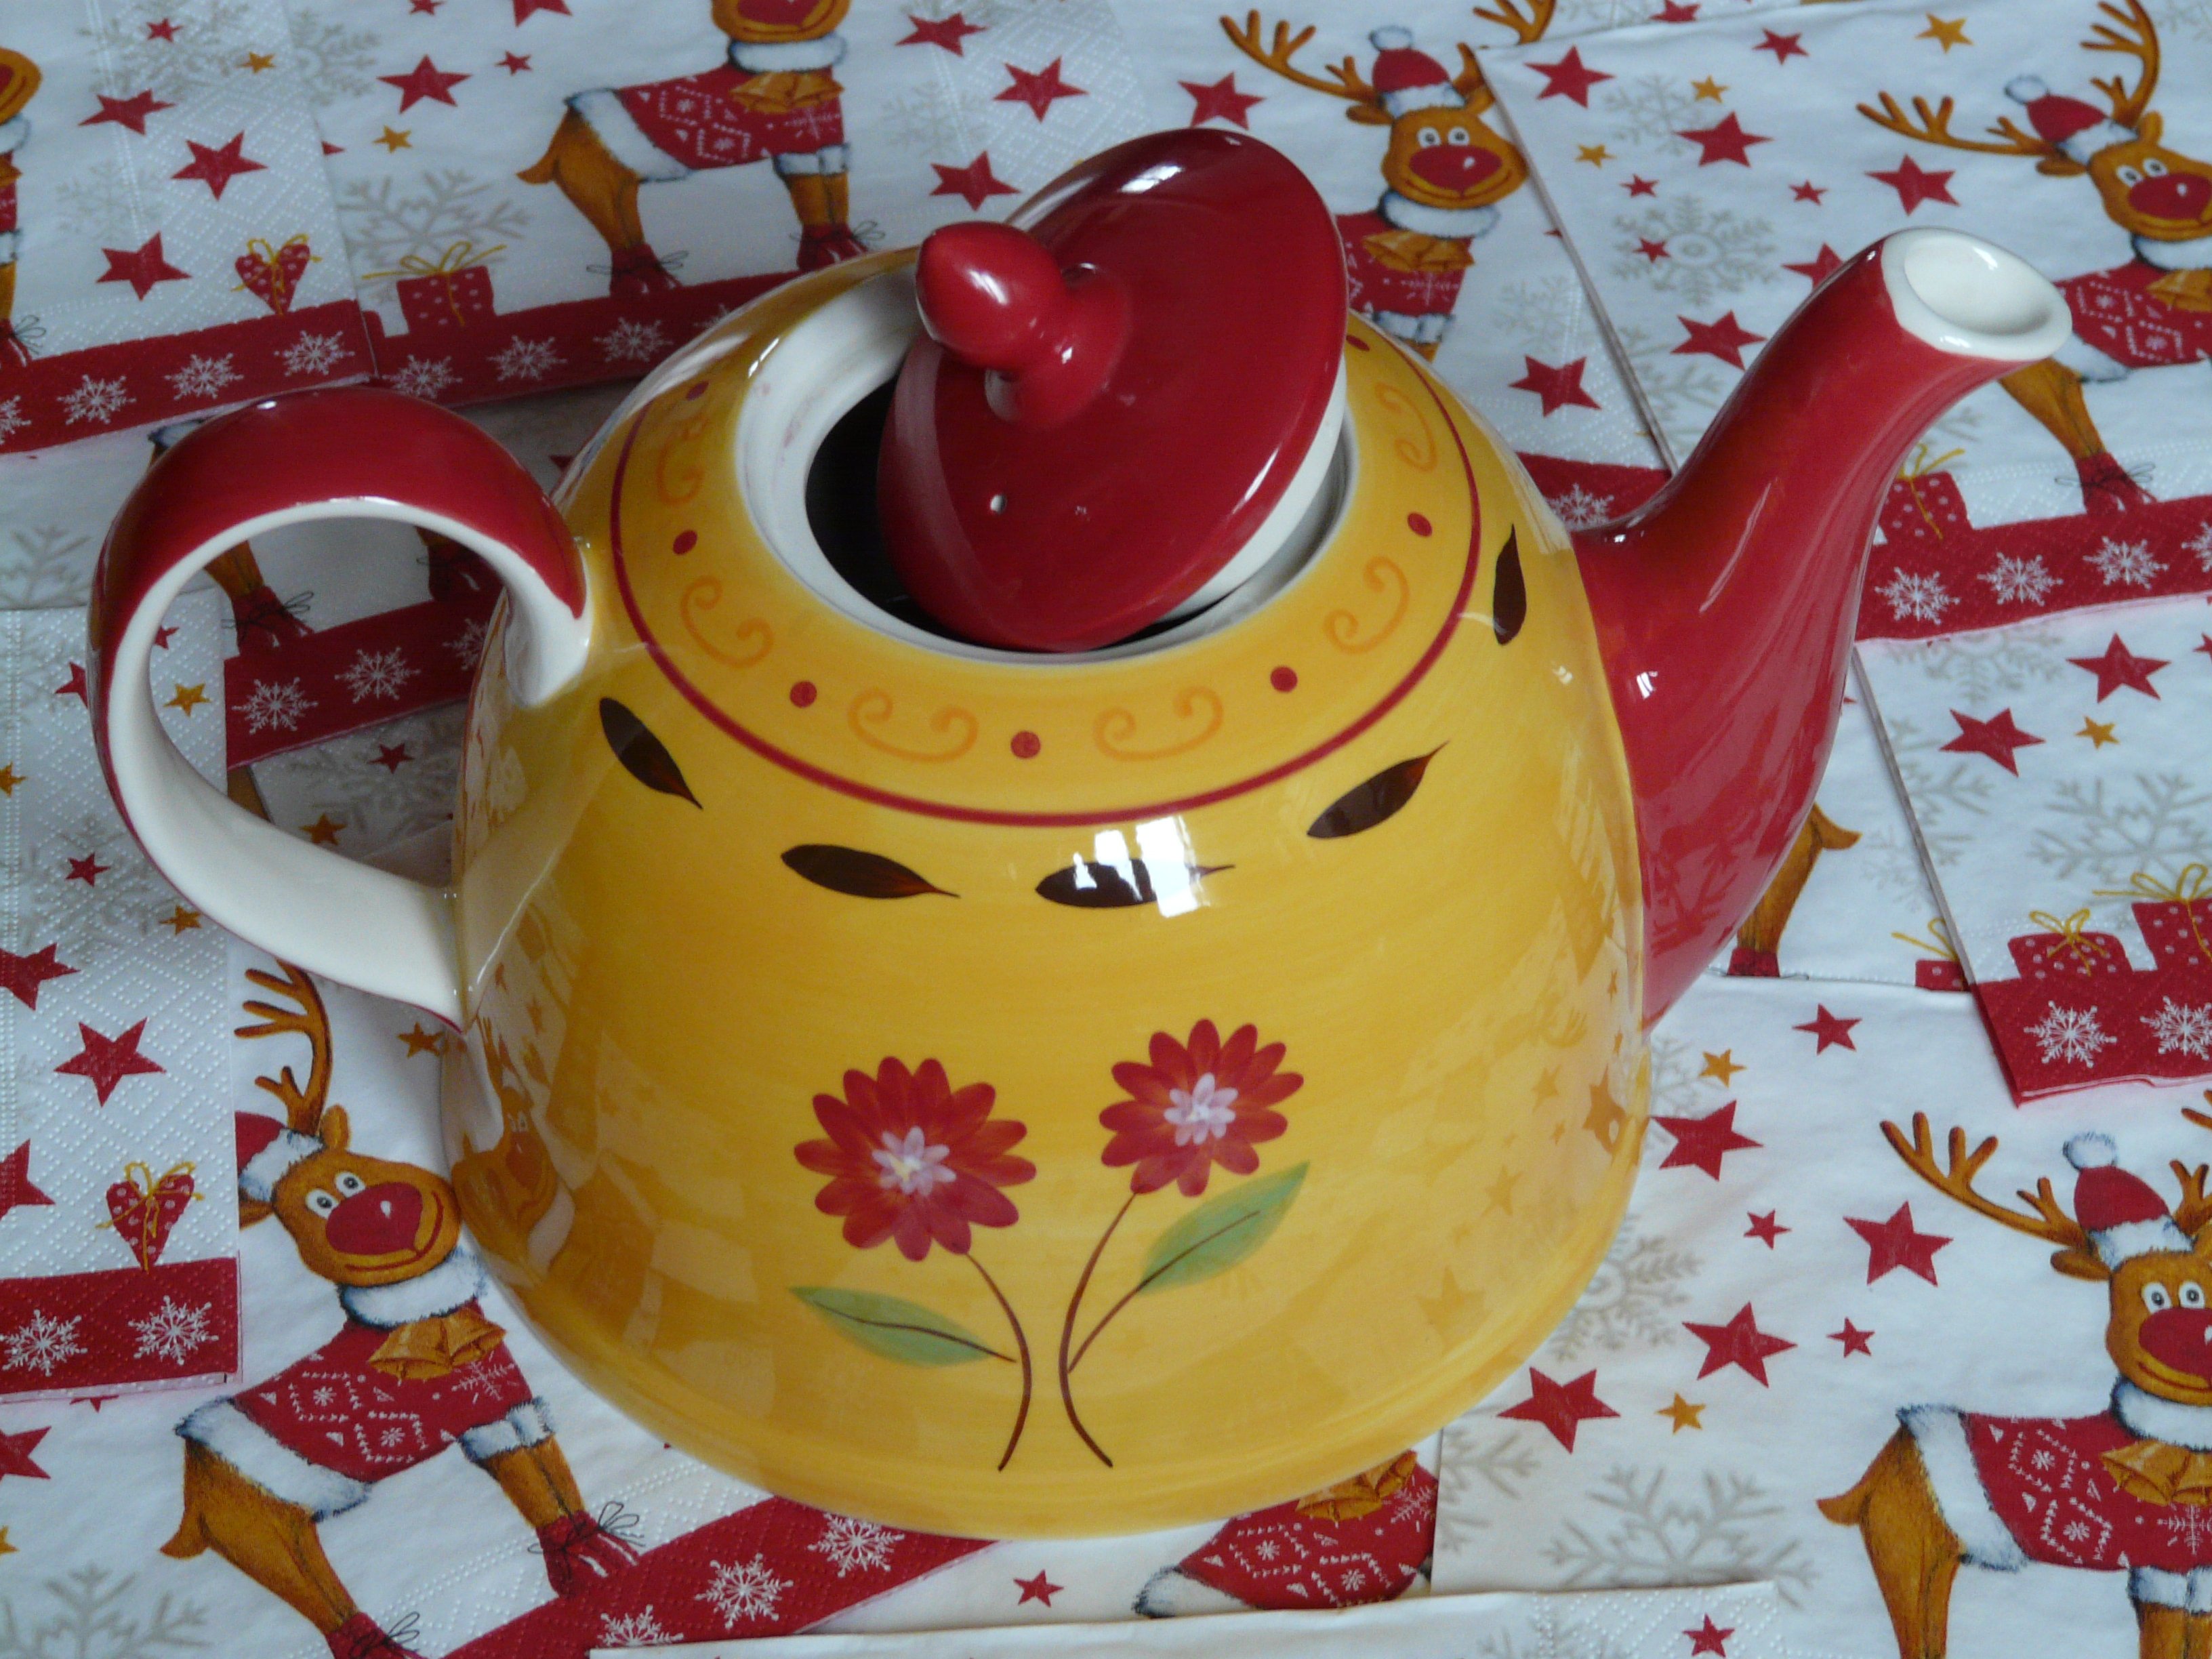
teapot, drink, material, flowers, art, tee, porcelain, floral design, red lid